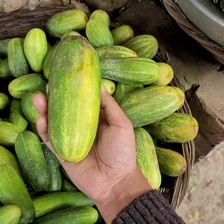
Label: cucumber